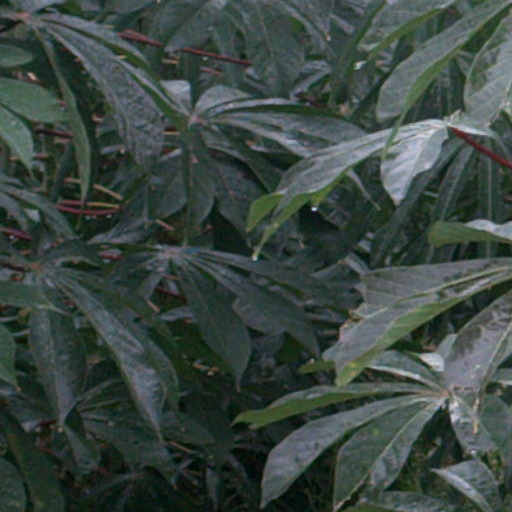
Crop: cassava